Law of the European Union

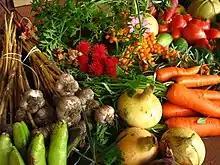
The Common Agricultural Policy is 33% of the EU budget, but does not yet require fair wages for farm workers, that production stops using fossil fuels, or that reforestation and rewilding takes place.

Competition law aims "to prevent competition from being distorted to the detriment of the public interest, individual undertakings and consumers", especially by limiting big business power. It covers all types of enterprise or "undertaking" regardless of legal form, or "every entity engaged in an economic activity", but not non-profit organisations based on the principle of solidarity, or bodies carrying out a regulatory function. Employees and trade unions are not undertakings, and are outside the scope of competition law, and so are solo self-employed workers, because on long-standing consensus in international law labour is not a commodity, and workers have structurally unequal bargaining power compared to business and employers. A legal professional body setting regulatory standards was held to be outside competition law, and so were the rules of the International Olympic Committee and the International Swimming Federation in prohibiting drugs, because although drugs might increase "competition", the "integrity and objectivity of competitive sport" was more important. EU competition law only regulates activities where trade between member states is affected to an "appreciable" degree, but member states may have higher standards that comply with social objectives. The four most important sets of rules relate to monopolies and enterprises with a dominant position, mergers and takeovers, cartels or collusive practices, and state aid.